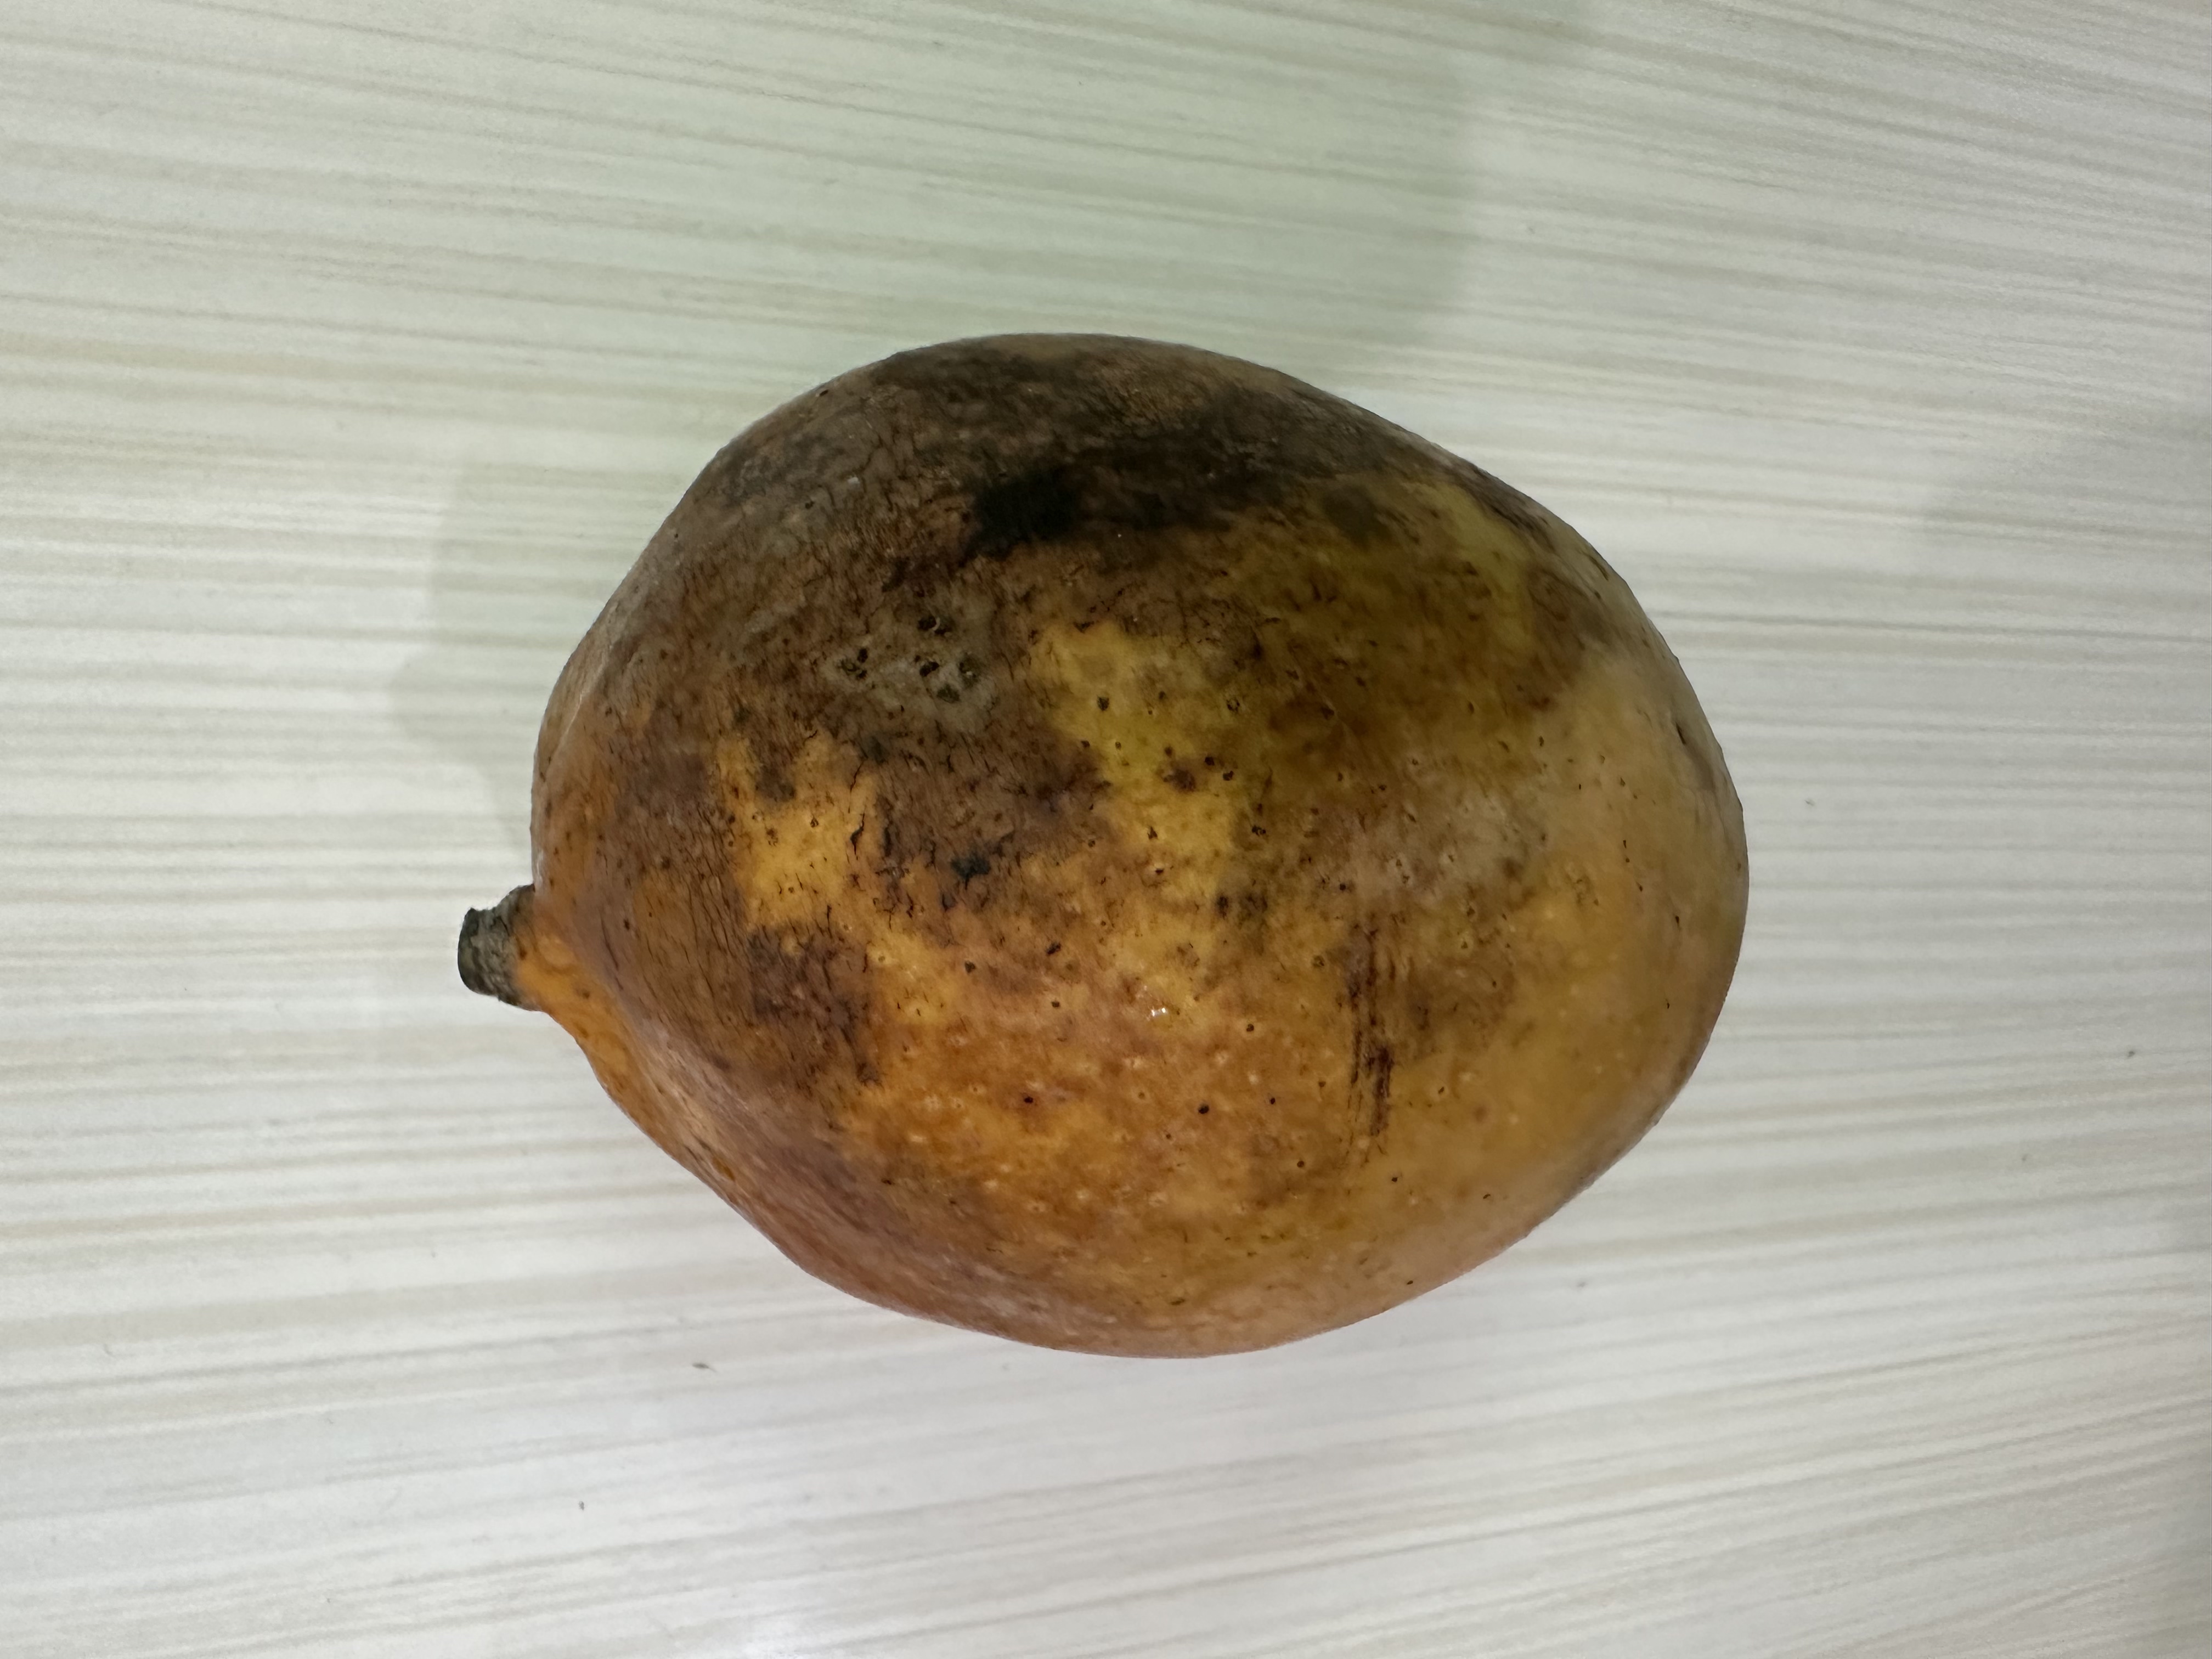
Mango variety: Bari-7